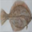
Label: flatfish